Tarranyurk

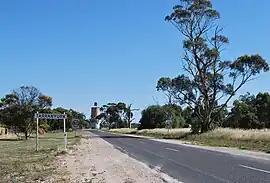
Entering Tarranyurk, 2010

Tarranyurk is a locality in western Victoria, Australia. The locality is in the Shire of Hindmarsh local government area, west north west of the state capital, Melbourne.